Westhoughton

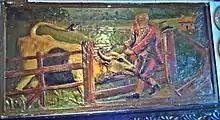
Farmer cutting off the cow's head picture in the Waggon and Horses pub

Westhoughton is a town and civil parish in the Metropolitan Borough of Bolton, Greater Manchester, England, southwest of Bolton, east of Wigan and northwest of Manchester.